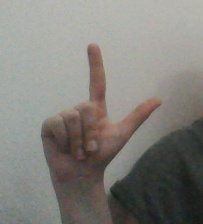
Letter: laam